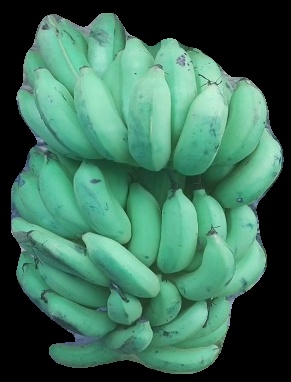
Variety: elakki-bale
Grade: grade2